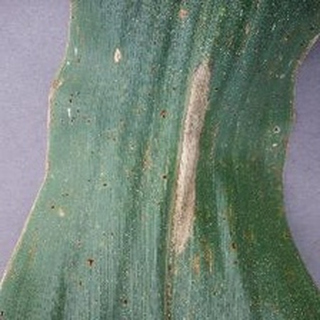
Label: corn_northern_leaf_blight